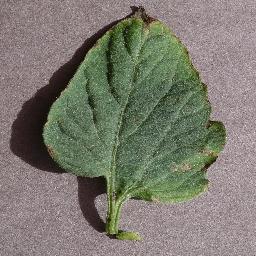
Label: Tomato___Target_Spot